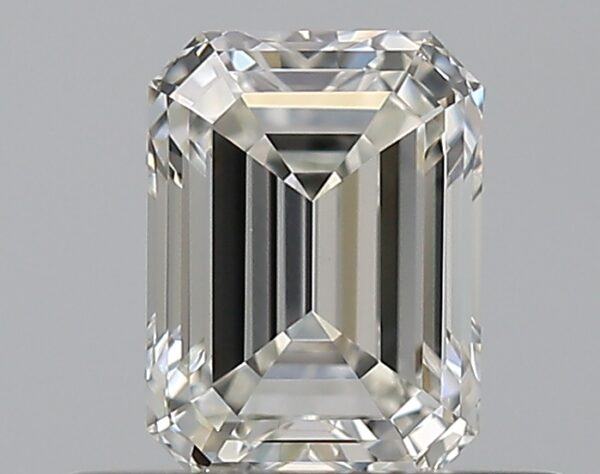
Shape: emerald
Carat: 0.5
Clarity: VVS2
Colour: H
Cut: EX
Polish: EX
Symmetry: VG
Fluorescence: N
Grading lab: GIA
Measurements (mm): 5.18 x 3.83 x 2.64